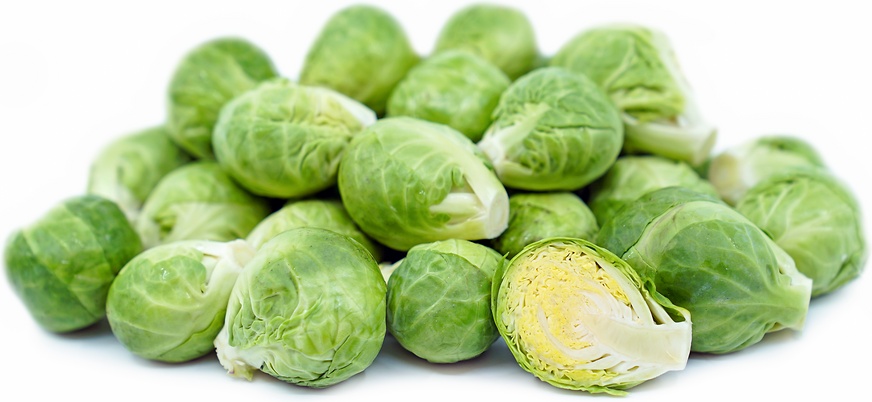
Brussel Sprouts (By LB)
Brand: Buffalo Fresh Markets
Fresh Green Brussel Sprouts
Category: Food, Beverages & Tobacco > Food Items > Fruits & Vegetables > Fresh & Frozen Vegetables > Brussel Sprouts